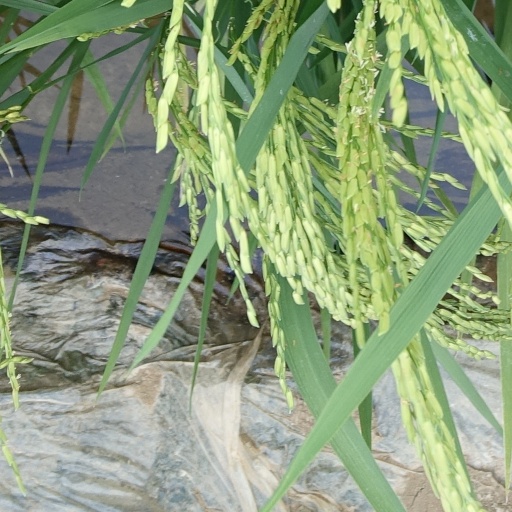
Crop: rice